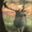
Label: deer